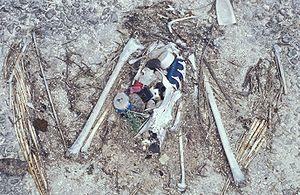
Des os d'un poussin d'un Albatros de Laysan avec du plastique , Eastern Island, Îles Midway 5 avril, 1999
Les Diomédéidés sont une famille d'oiseaux de mer, de l'ordre des Procellariiformes, dont le nom usuel est l'albatros en français. Ces oiseaux ont la plus grande envergure de toutes les espèces d'oiseaux actuels, celle des grands albatros du genre Diomedea pouvant atteindre 3,4 m, rendant la phase d'envol difficile. Ils planent en revanche sans effort, en utilisant les vents pour les porter sur de grandes distances.
Une matière plastique ou en langage courant un plastique, est un mélange contenant une matière de base qui est susceptible d'être moulé, façonné, en général à chaud et sous pression, afin de conduire à un semi-produit ou à un objet.
La notion de « déchets en mer » ou « déchets marins » ou « débris marins » regroupe :